Jean Wauquelin presenting his 'Chroniques de Hainaut' to Philip the Good

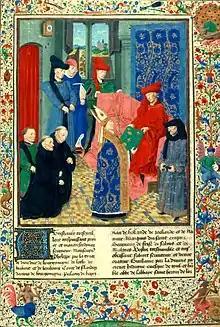
Philip the Good, with Rolin and Charles the Bold, accepts the "Grandes Chroniques de France" from Guillaume Fillastre on 1 January 1457

Jean Wauquelin presenting his 'Chroniques de Hainaut' to Philip the Good is a presentation miniature believed to have been painted by the Early Netherlandish artist Rogier van der Weyden (or if not actually from his hand then certainly by his workshop to his designs). It decorates the frontispiece to the "Chroniques de Hainaut", MS KBR.9242, Jean Wauquelin's French translation of a three-volume history of the County of Hainaut originally written in Latin by the 14th-century Franciscan historian Jacques de Guyse.